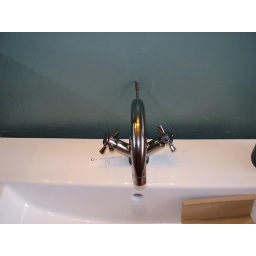
Both the faucet and the sink were problematic in the end and will be going back to IKEA.